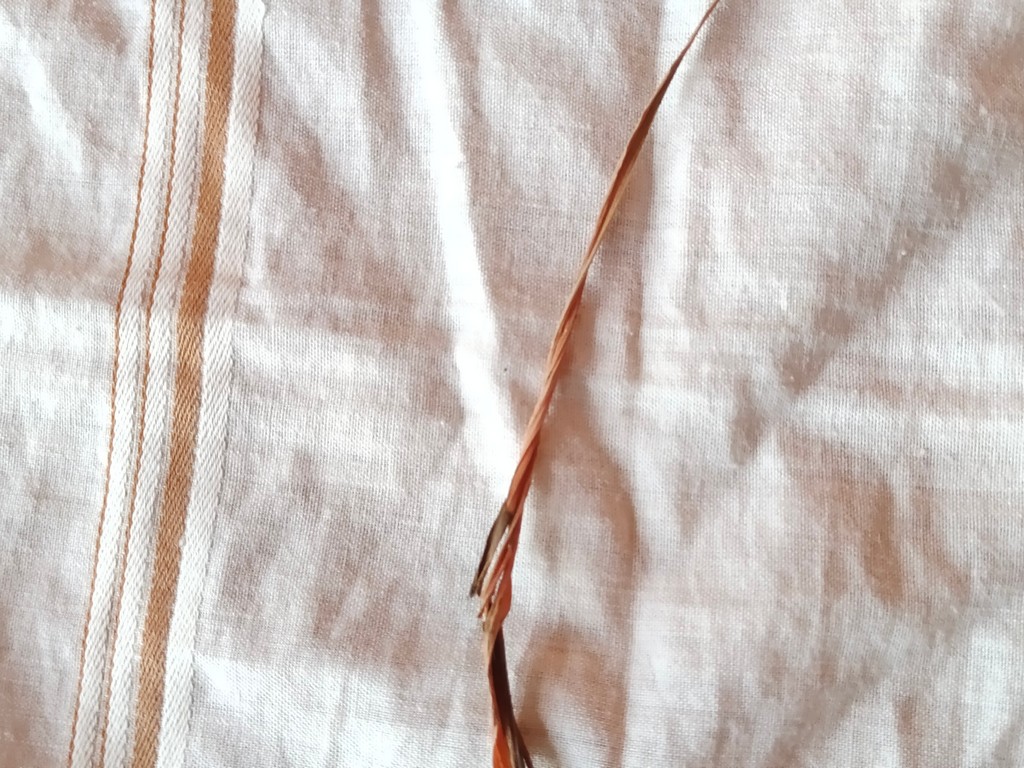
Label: Dried